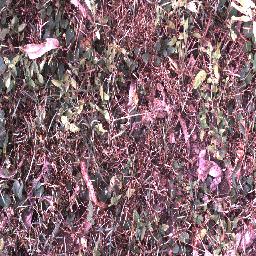
Label: negative